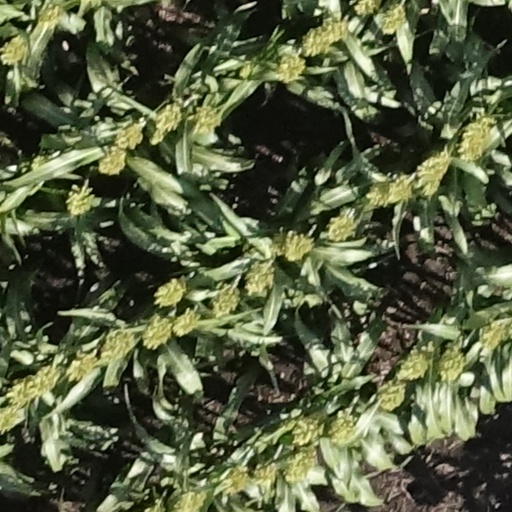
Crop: sorghum